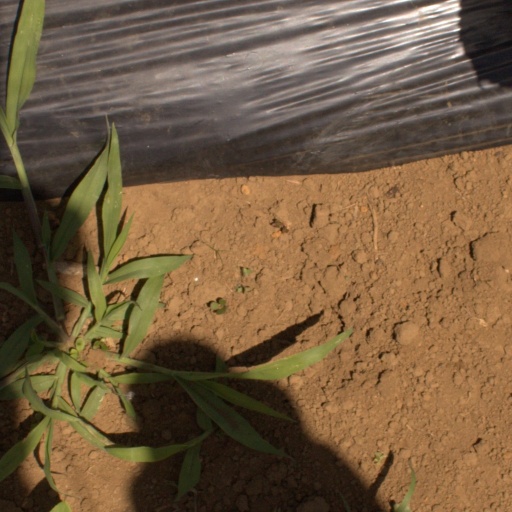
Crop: Jerusalem artichoke